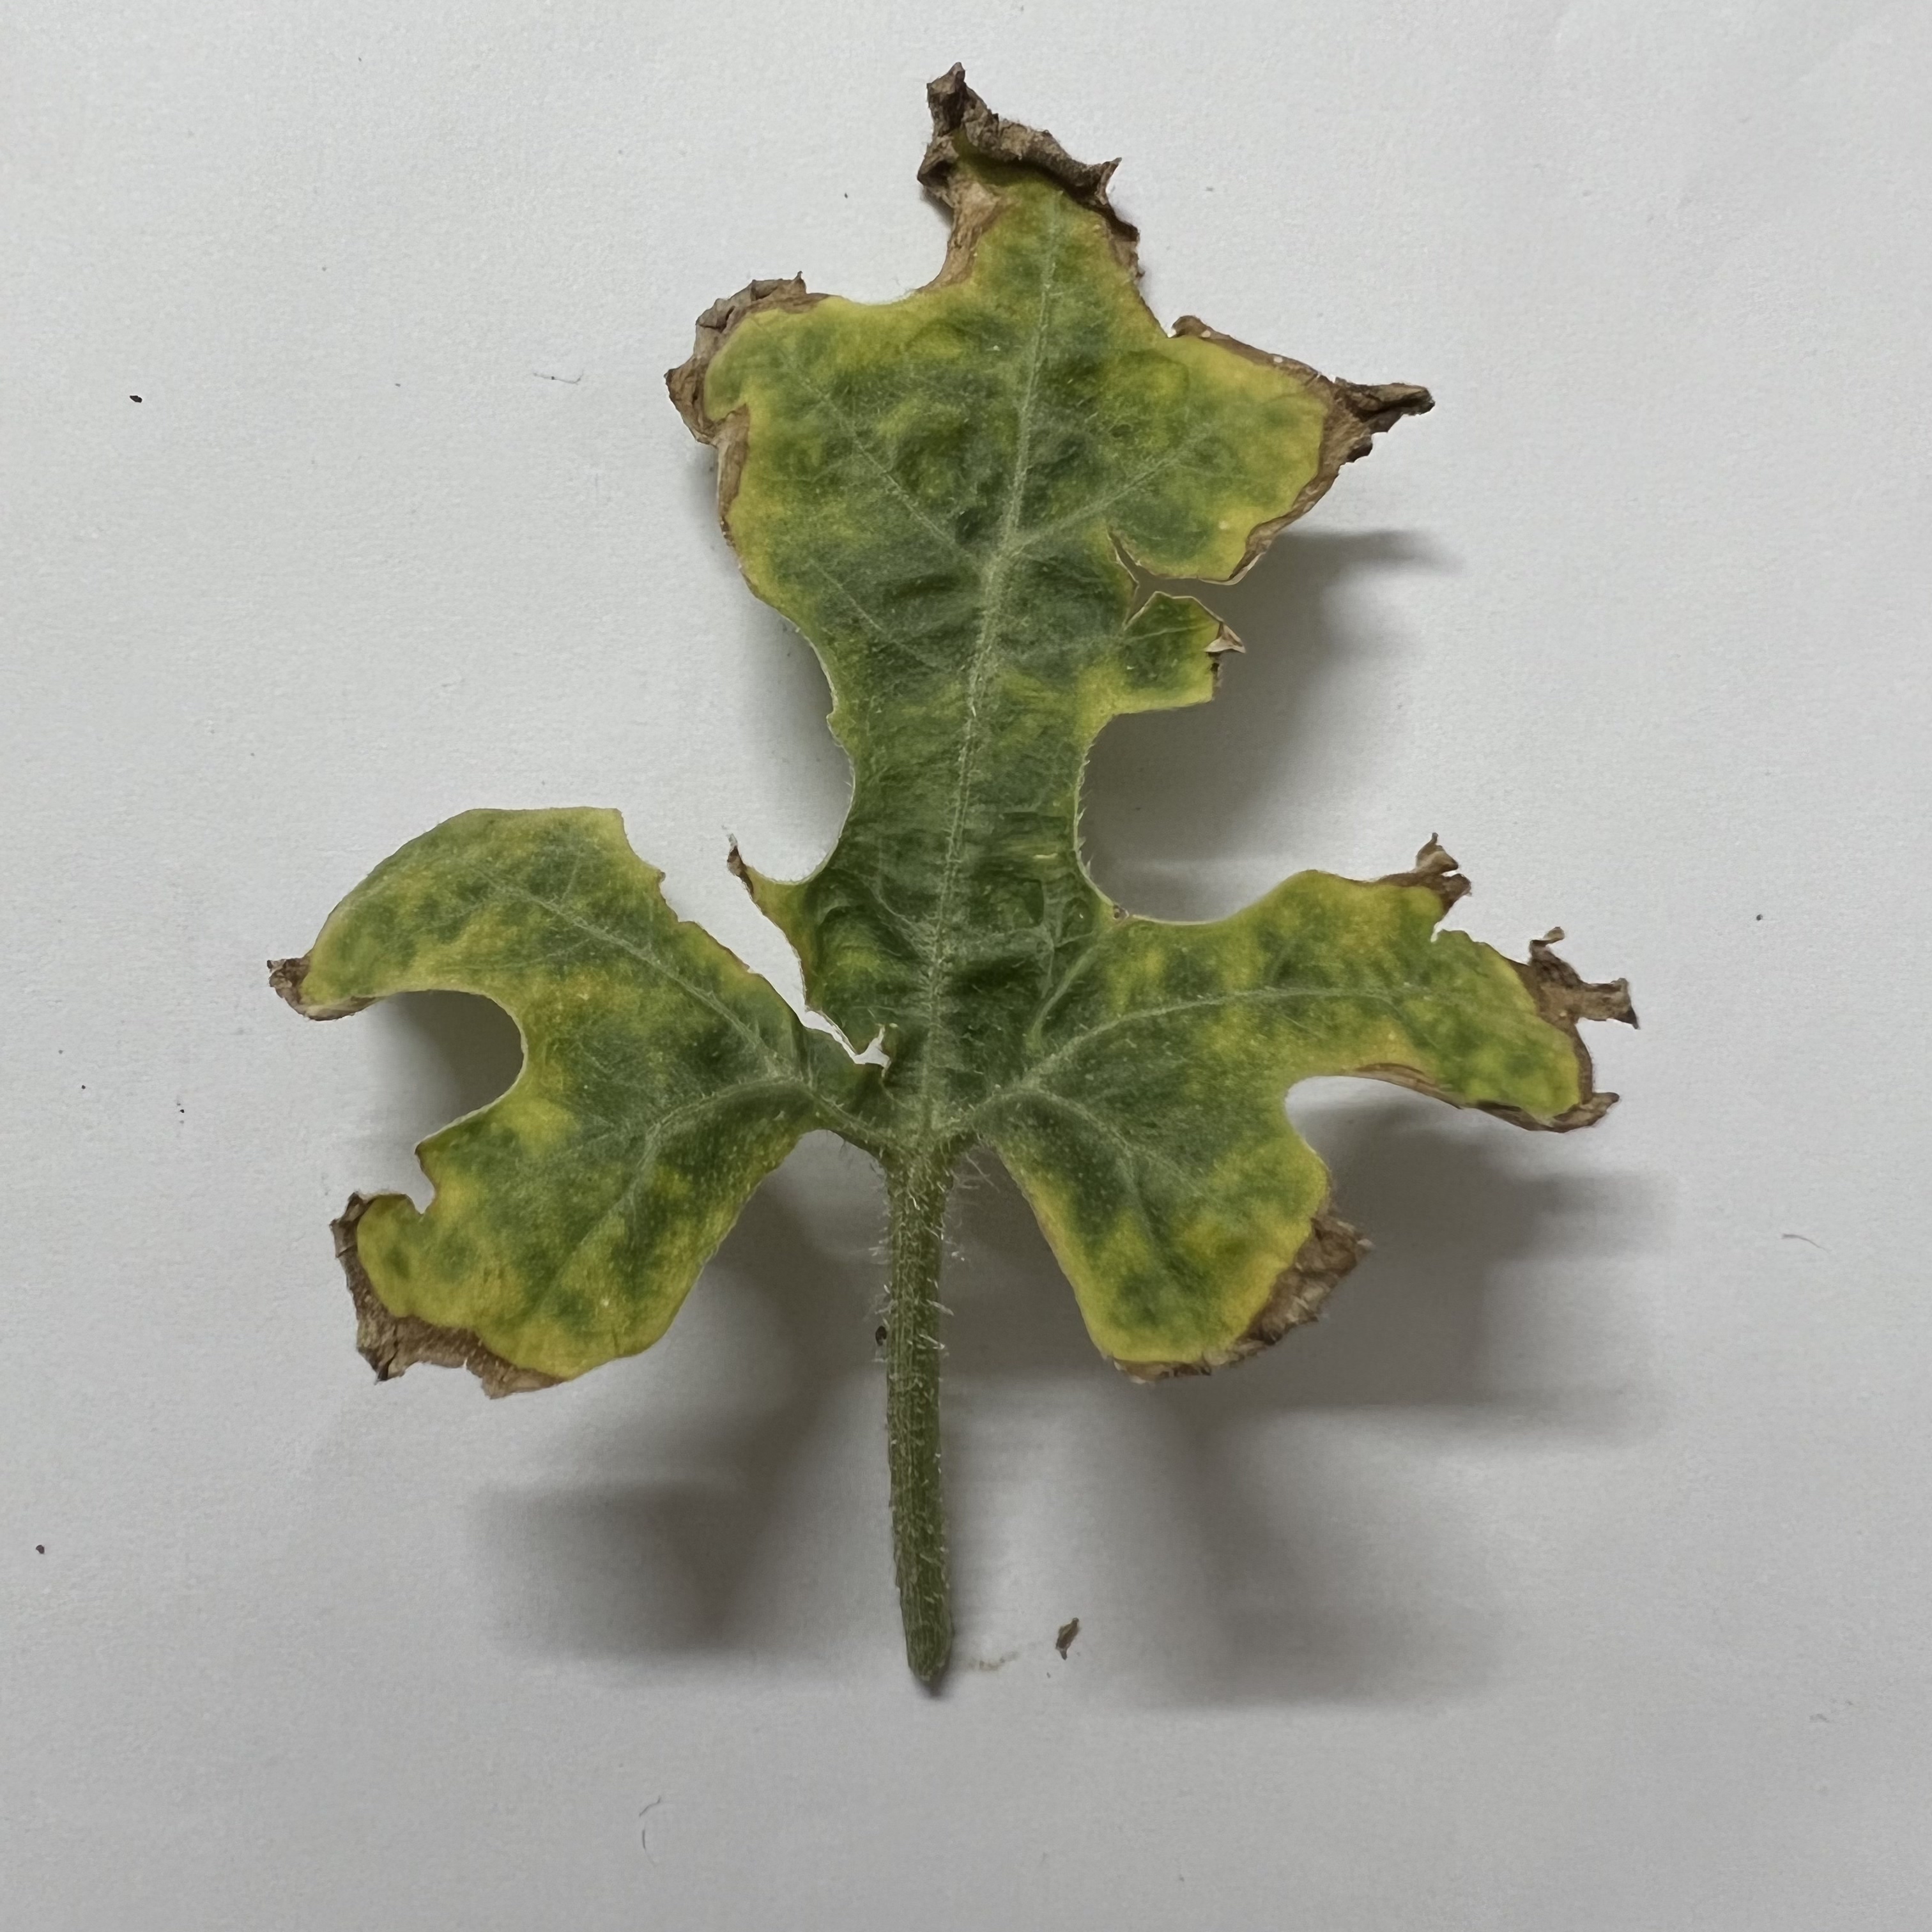
Label: Downy_Mildew